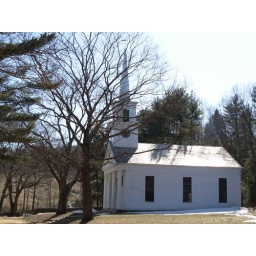
The church building at OSV. The design is very nice and I liked the way the tree is set in front.